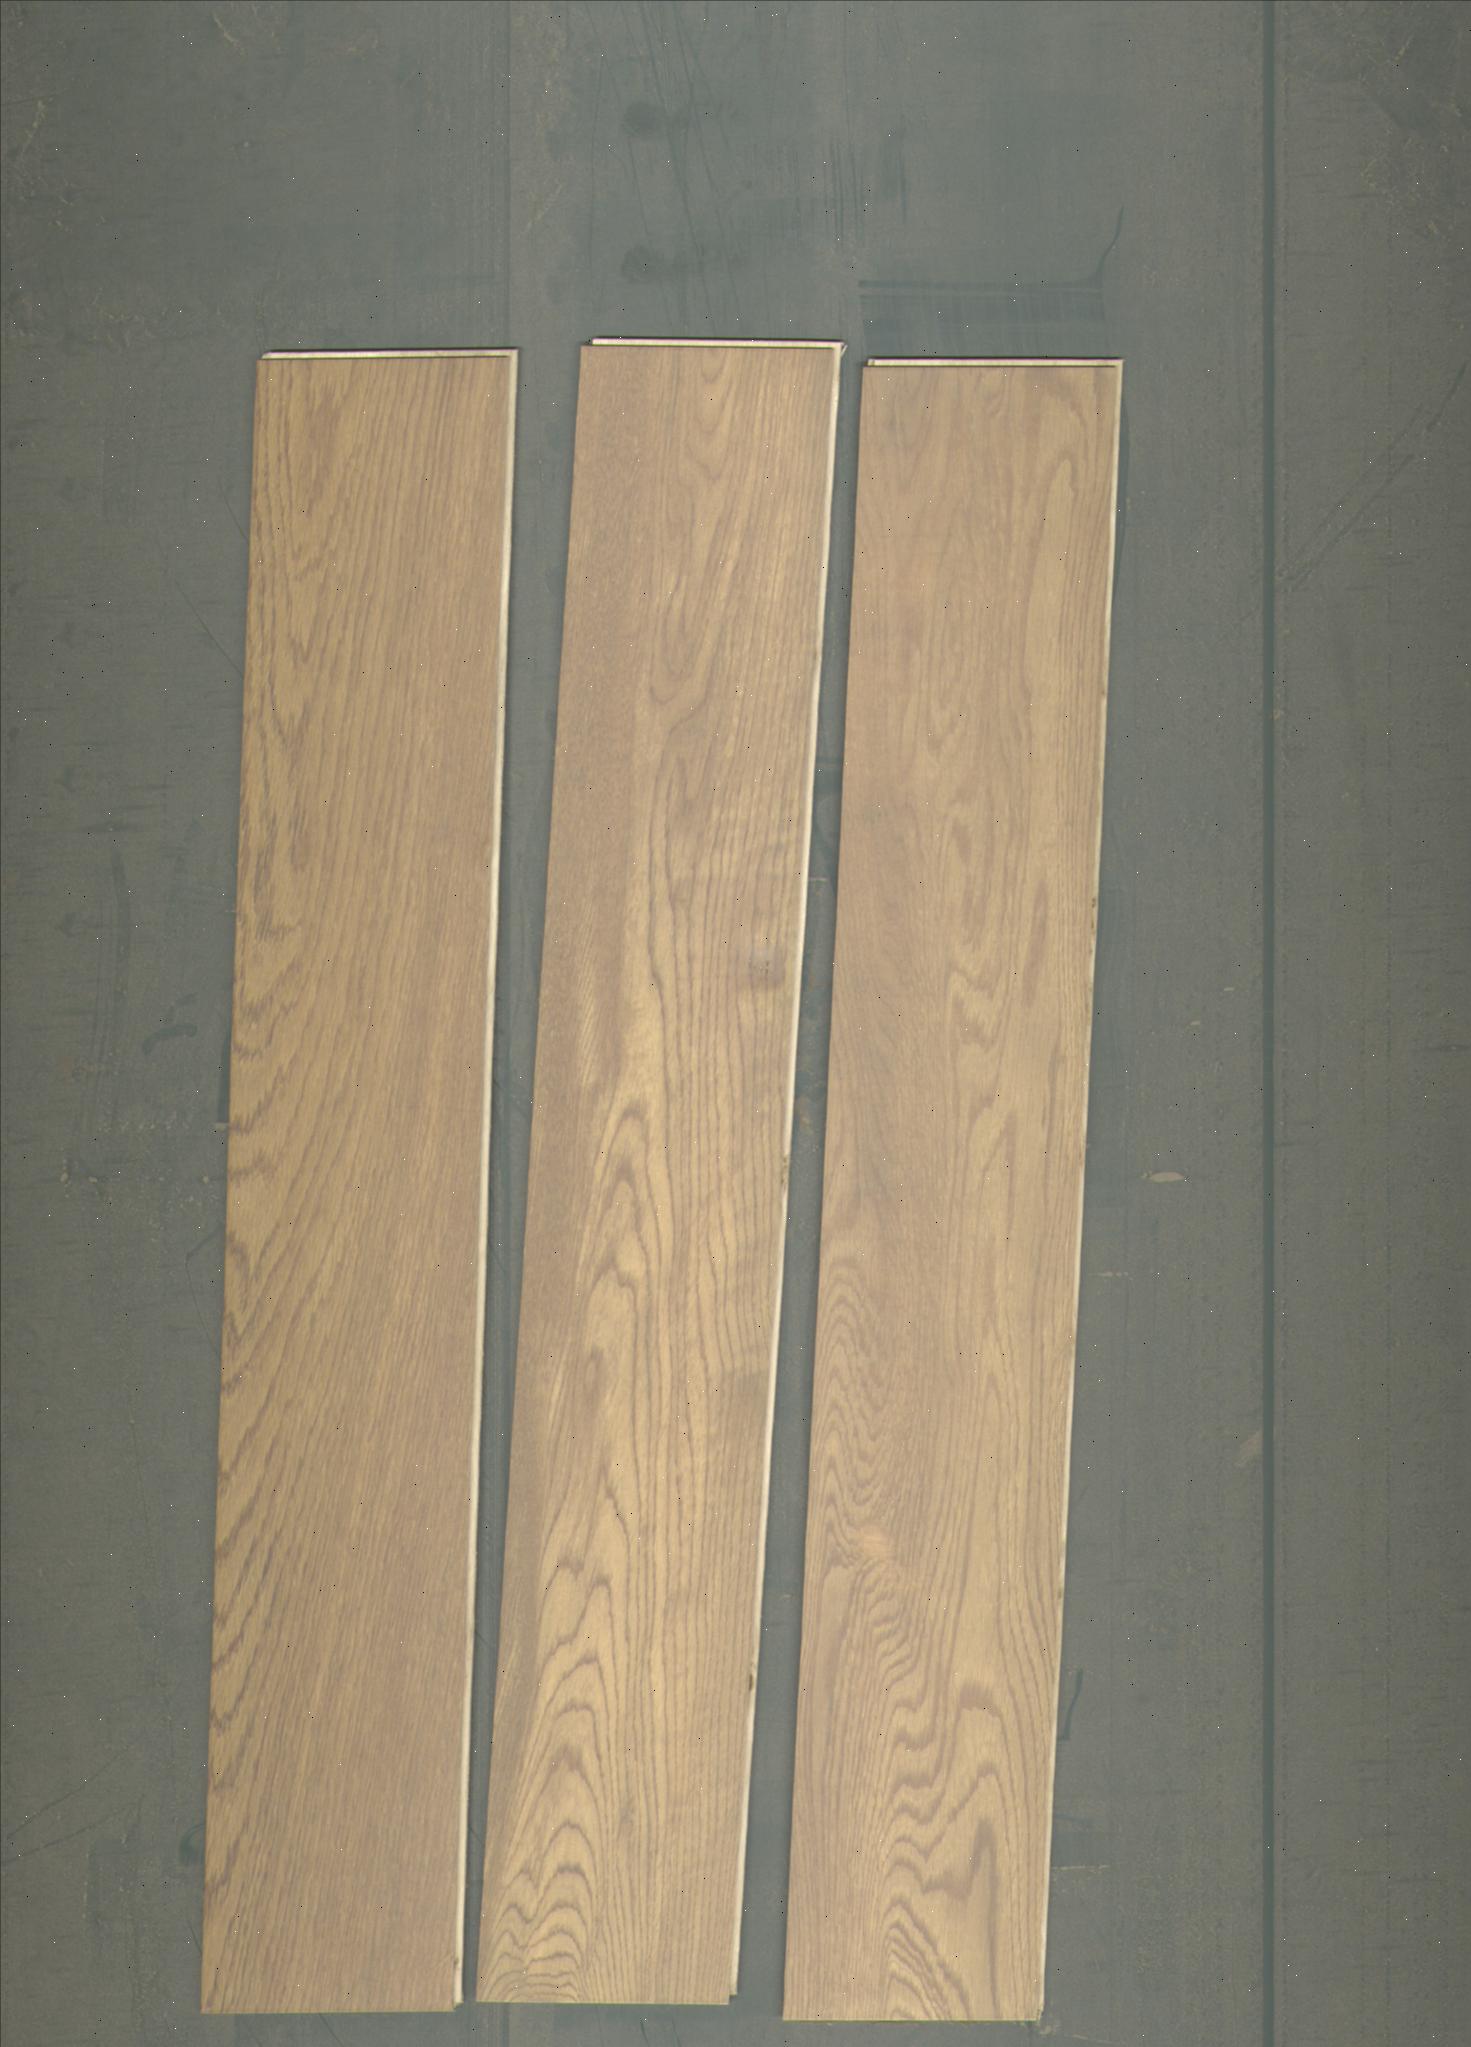
Label: mixers